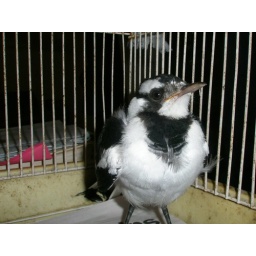
Young male peewee (magpie lark) The male has a white eyebrow and usually is accompanied by a female.